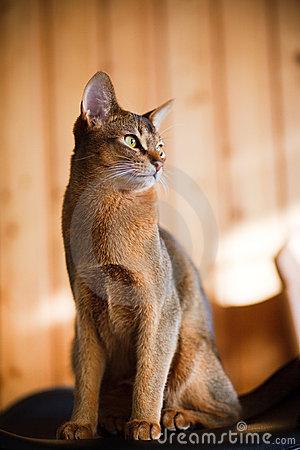
Breed: Abyssinian